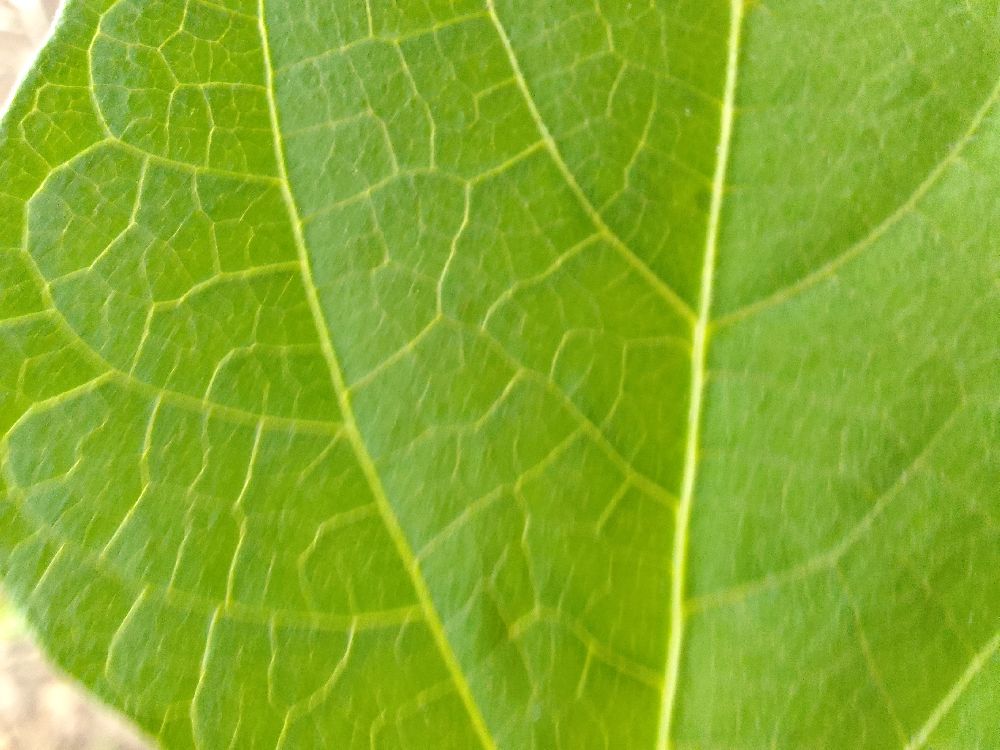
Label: healthy